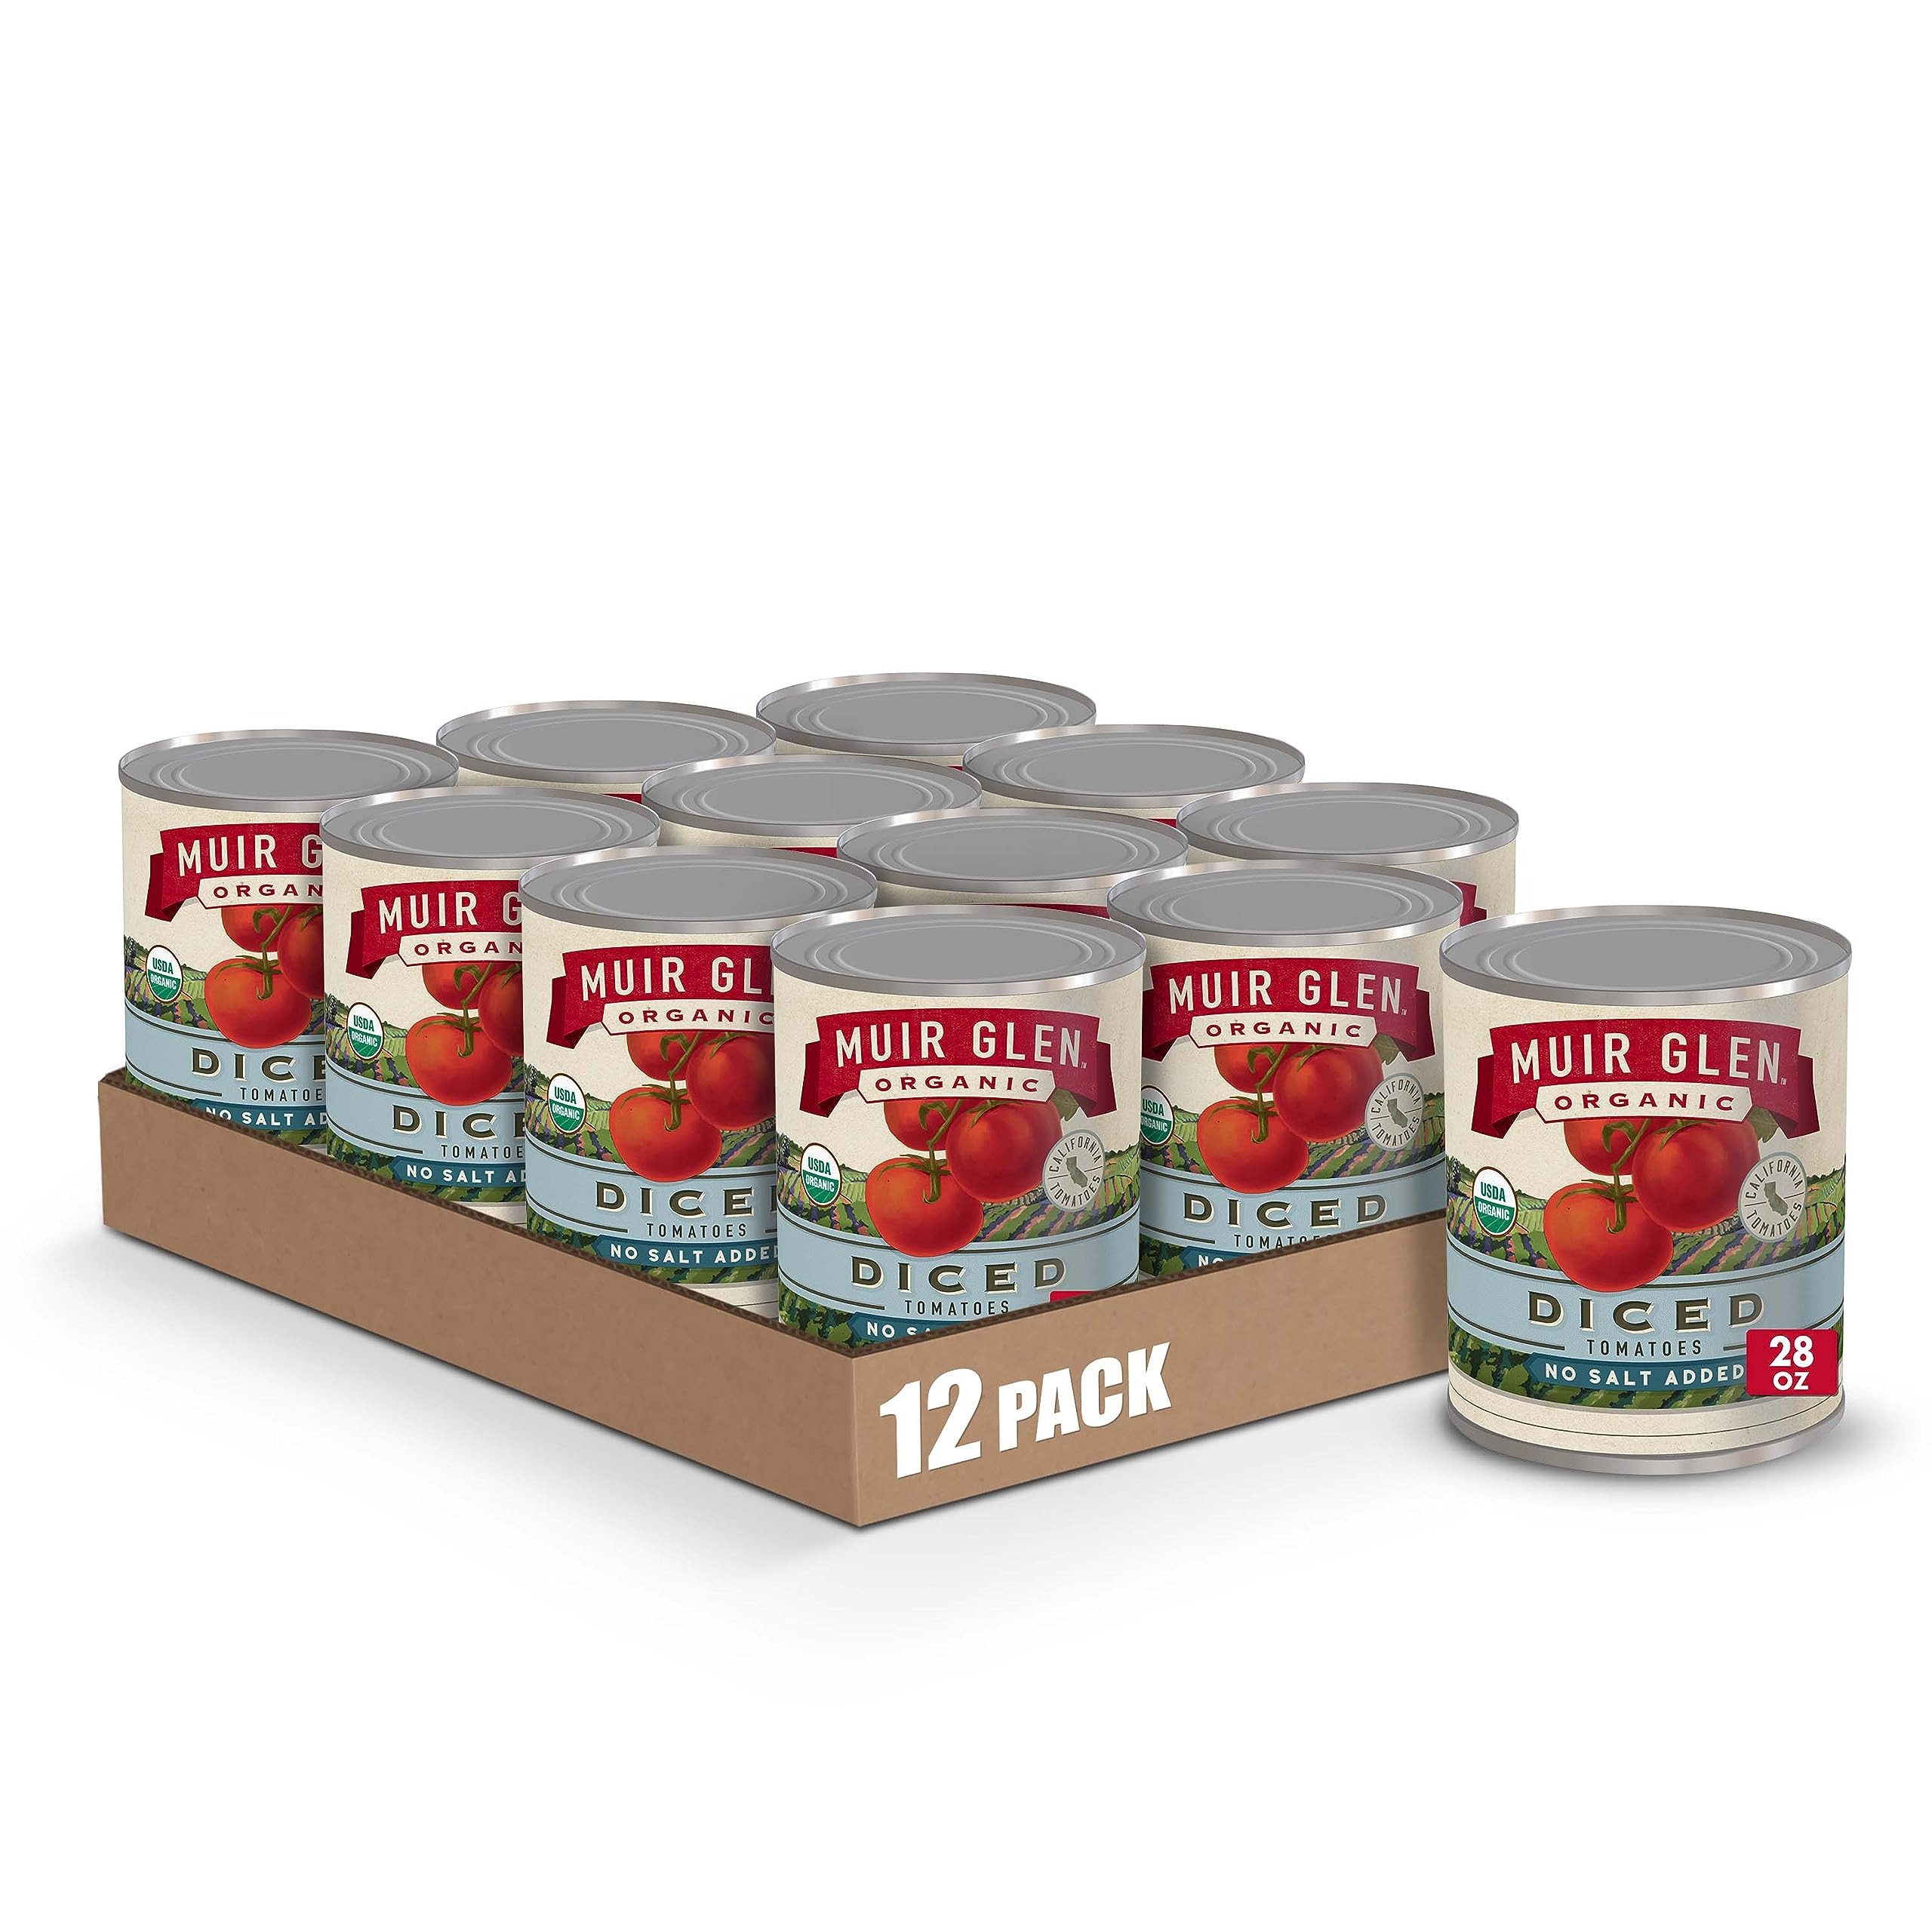
Item Name: Muir Glen Organic Diced Tomatoes, No Salt Added, 28 oz (Pack of 12)
Bullet Point 1: TRADITIONAL TASTE: Diced Tomatoes harvested at peak flavor
Bullet Point 2: ORGANIC TOMATOES: Grown on organic farms where they are drenched in California sunshine, tomatoes are USDA Certified Organic and Non-GMO Project Verified
Bullet Point 3: EASY MEAL ADDITION: Store organic diced canned tomatoes in pantry for easy use when making soups, sauces and more
Bullet Point 4: WHOLESOME INGREDIENTS: High quality canned tomatoes; no cholesterol; zero trans or saturated fats
Bullet Point 5: CONTAINS: 28 oz (Pack of 12)
Value: 336.0
Unit: Ounce

Price: 5.18